May I Help You?

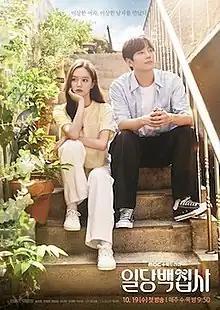
Promotional poster

May I Help You? is a South Korean television series directed by Shim Soo-yeon and starring Lee Hye-ri and Lee Jun-young. It premiered on MBC TV on October 19, 2022, and aired every Wednesday and Thursday at 21:50 (KST).